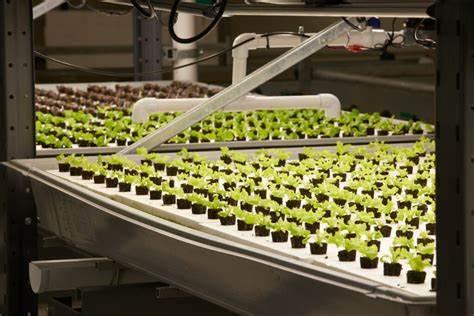
Mashine za kilimo za kisasa zinazotumika katika kilimo cha ndani pamoja na bustani ya mimea midogo, mashine hizi zinaweza kuwa  ni sehemu ya mfumo wa kilimo cha haidroponi ambapo mimea hukua bila udongo kwa kutumia maji yenye viutubisho, mimea imepangwa kwa utaratibu mzuri katika safu.